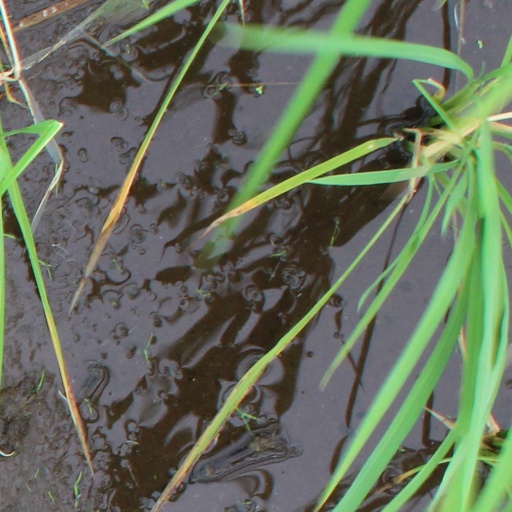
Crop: rice